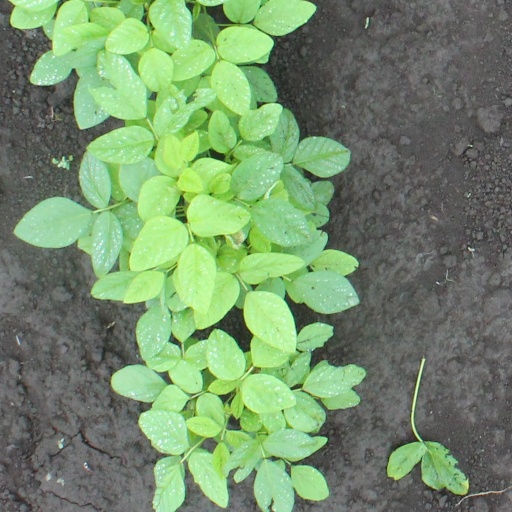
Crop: soybean